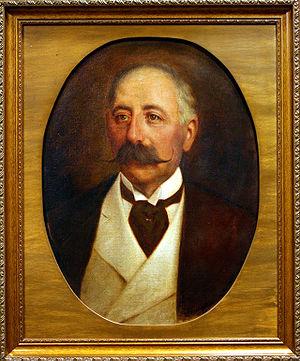
Maurice, baron de Hirsch de Gereuth est un financier et philanthrope français.